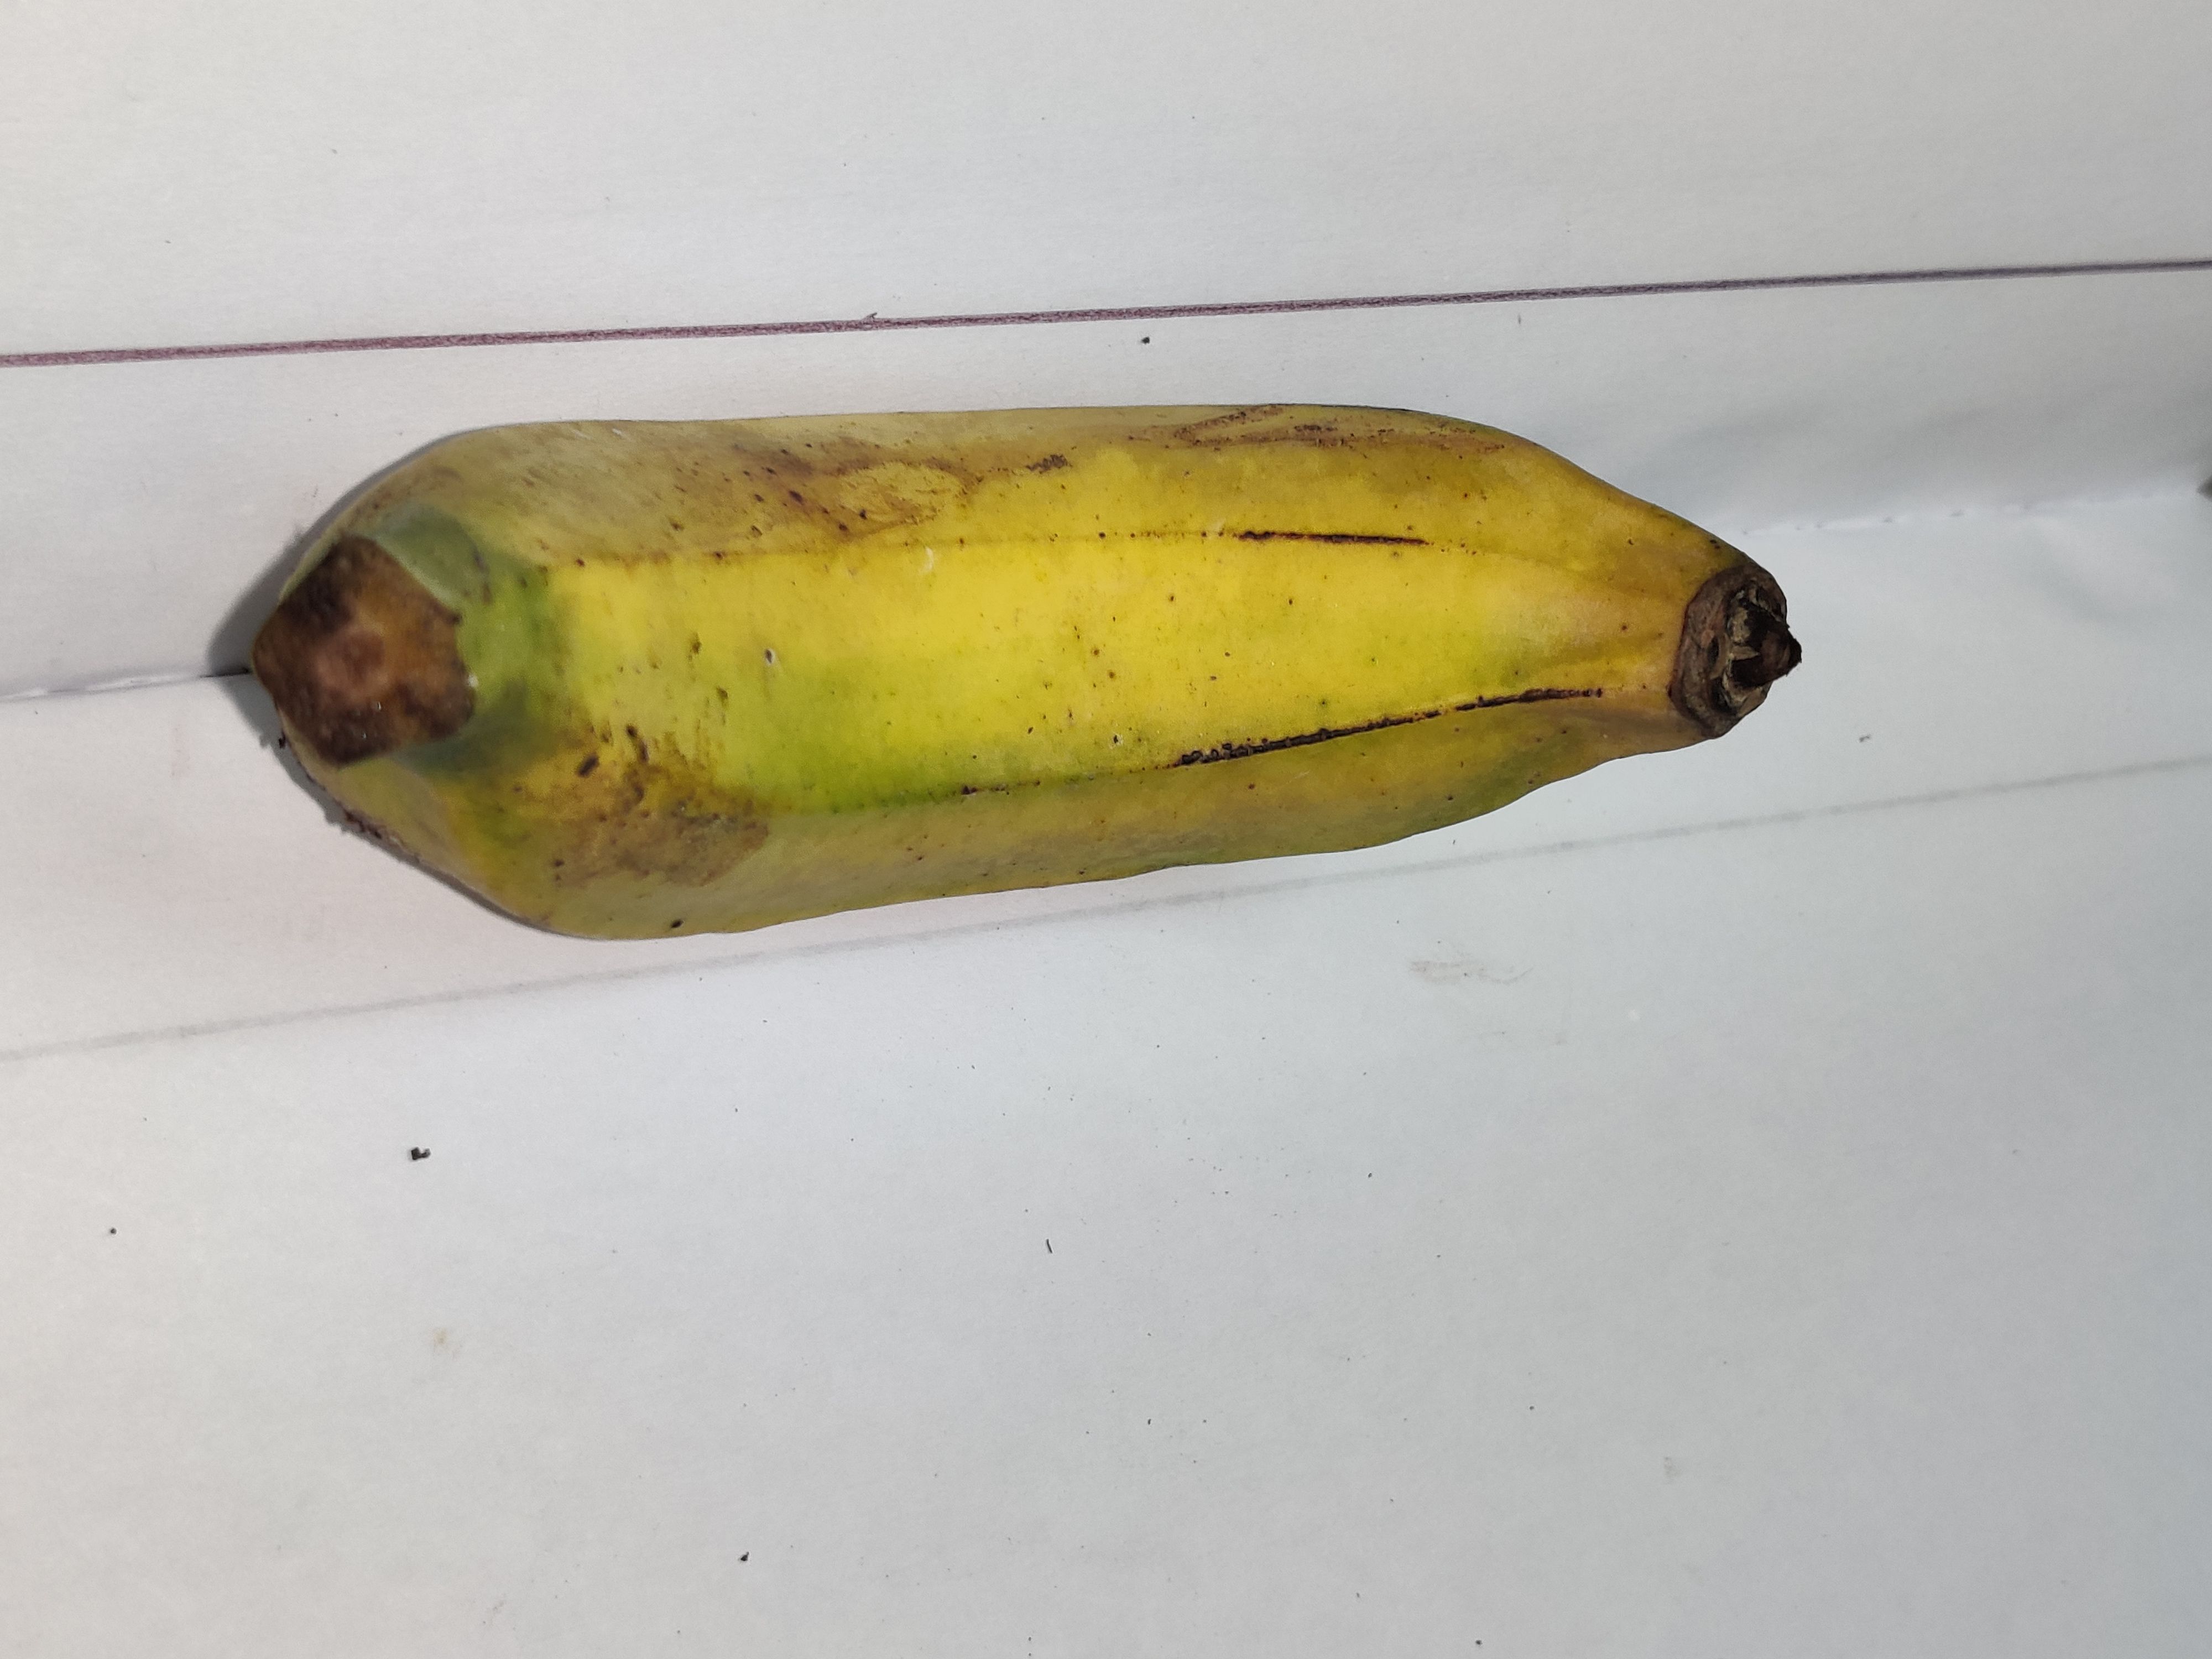
Fruit: banana
Grade: 2nd-grade